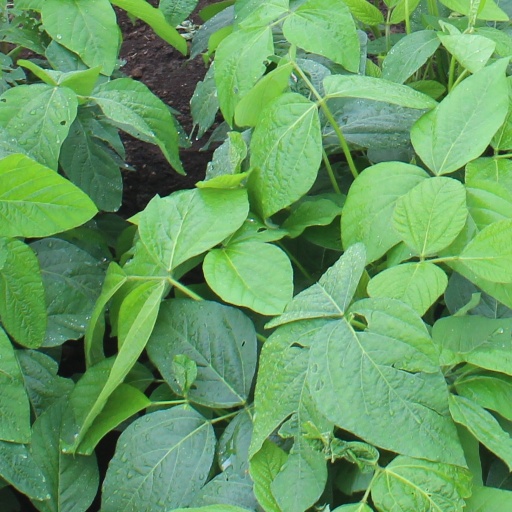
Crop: soybean